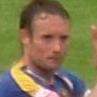
Age: 26